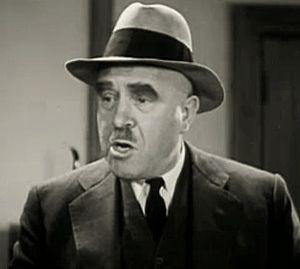
Frederick « Fred » Alvin Kelsey est un acteur, réalisateur et scénariste américain, né le 20 août 1884 à Sandusky, mort le 2 septembre 1961 à Los Angeles — Quartier d'Hollywood.